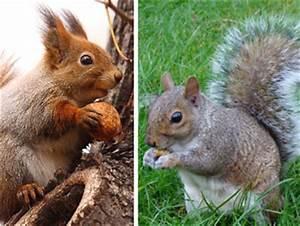
squirrel